Pattanakkad

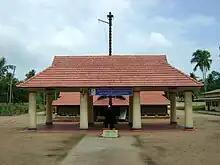
Pattanakkad temple

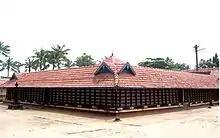
Shiva temple

Pattanakkad is a village in Alappuzha district in the Indian state of Kerala. This is a panchayat which come under the Cherthala Assembly constituency.